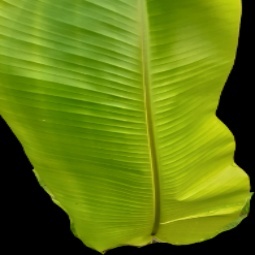
Label: Zinc